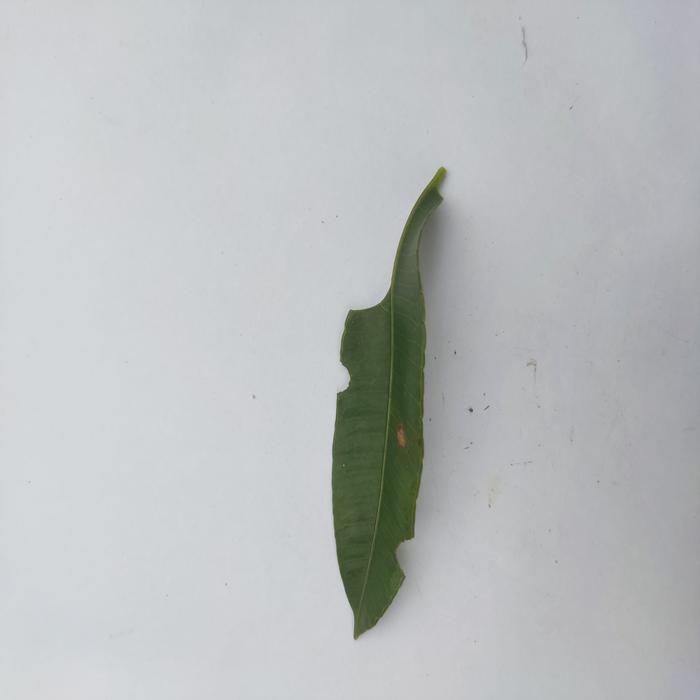
Crop: Hog Plum
Leaf condition: Caterpillars_Infestation